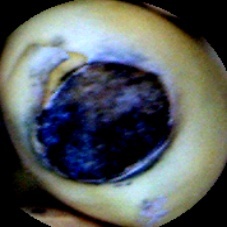
Label: Broken